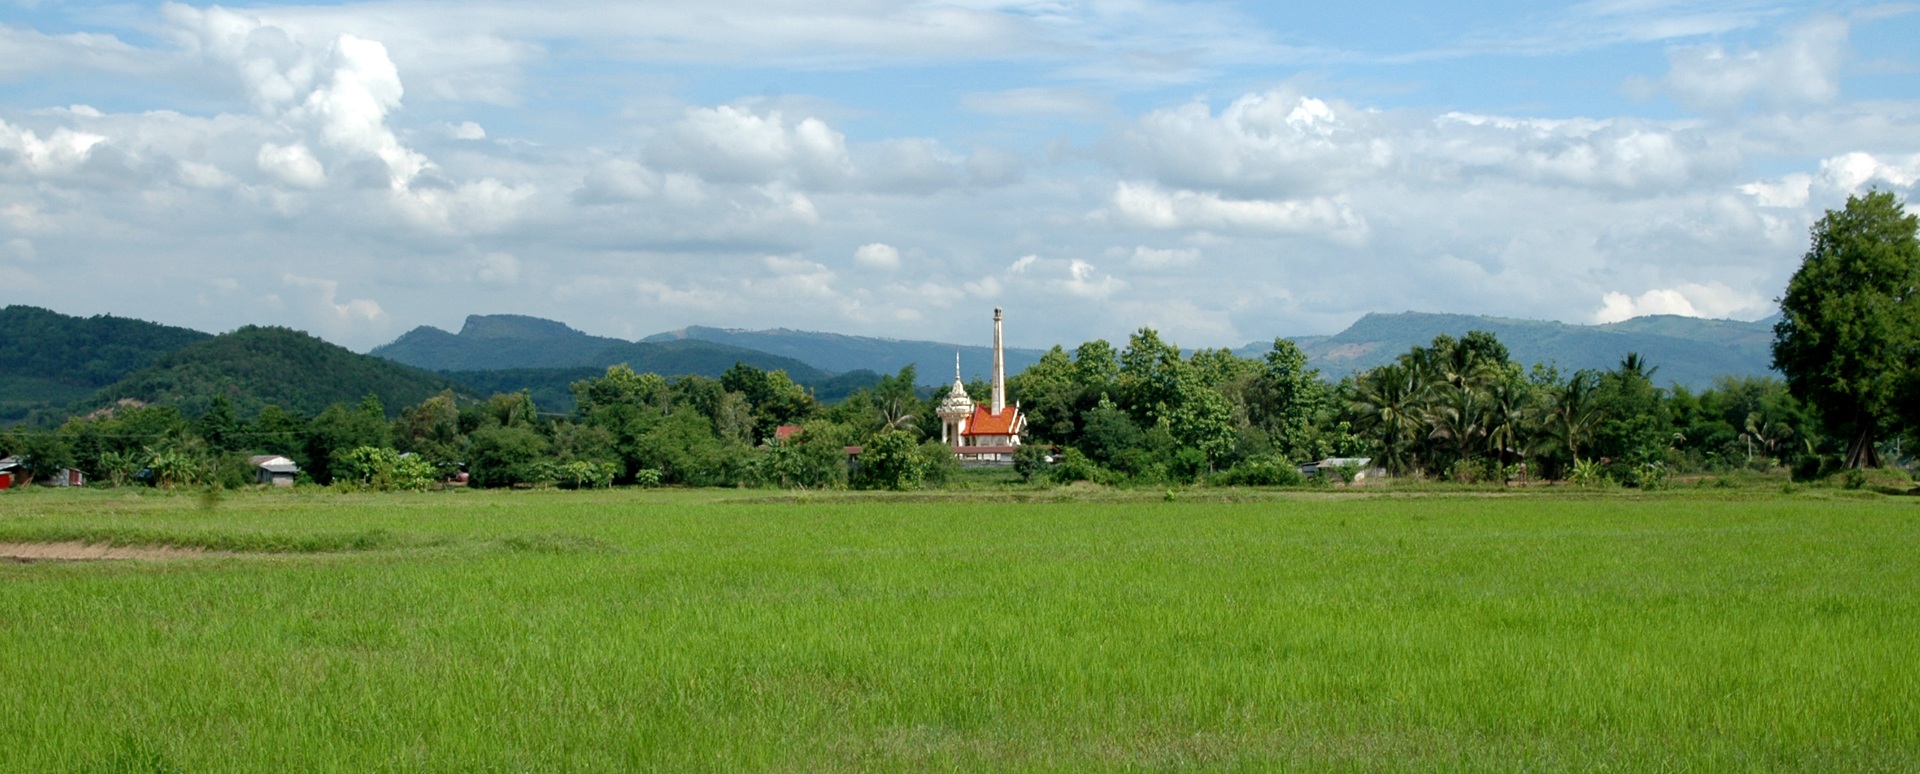
landscape, grass, field, farm, lawn, meadow, prairie, hill, mountain range, village, green, pasture, agriculture, rice, plain, thailand, grassland, plantation, plateau, habitat, ecosystem, rural area, paddy field, rice field, crematory, natural environment, geographical feature, land lot